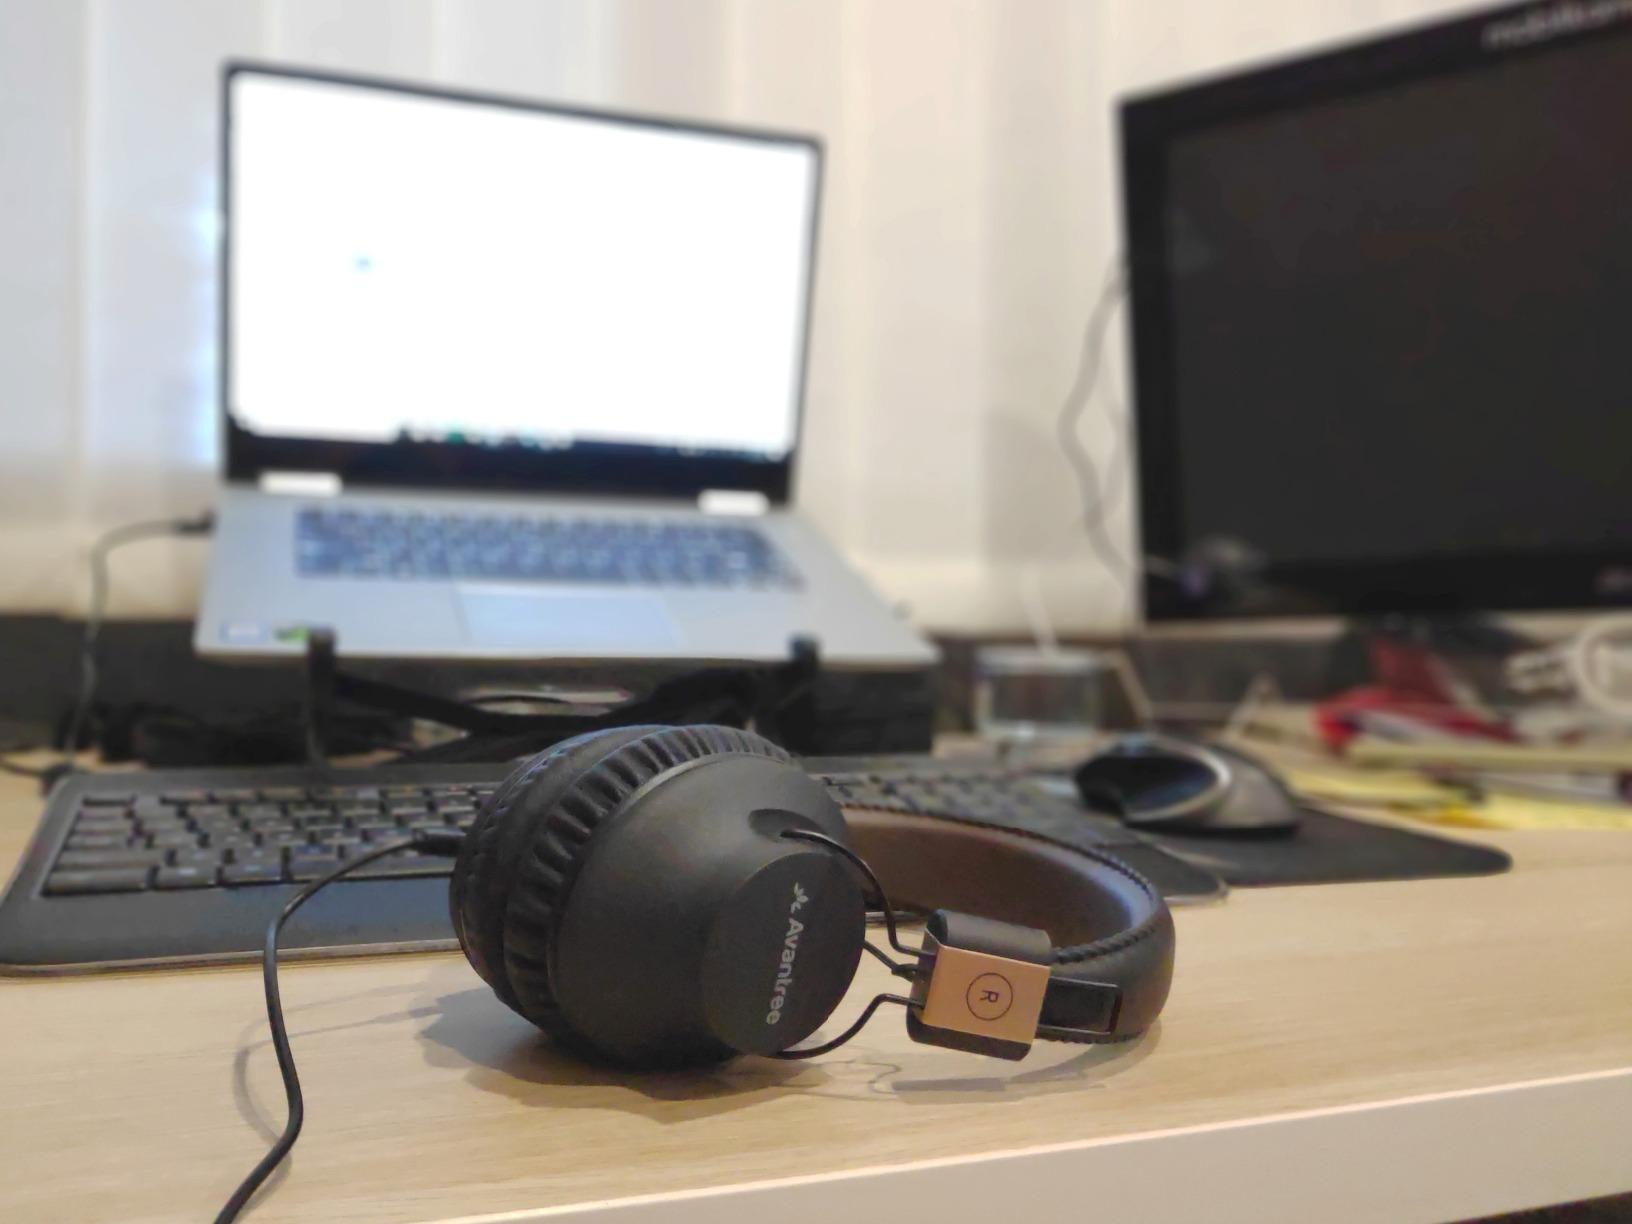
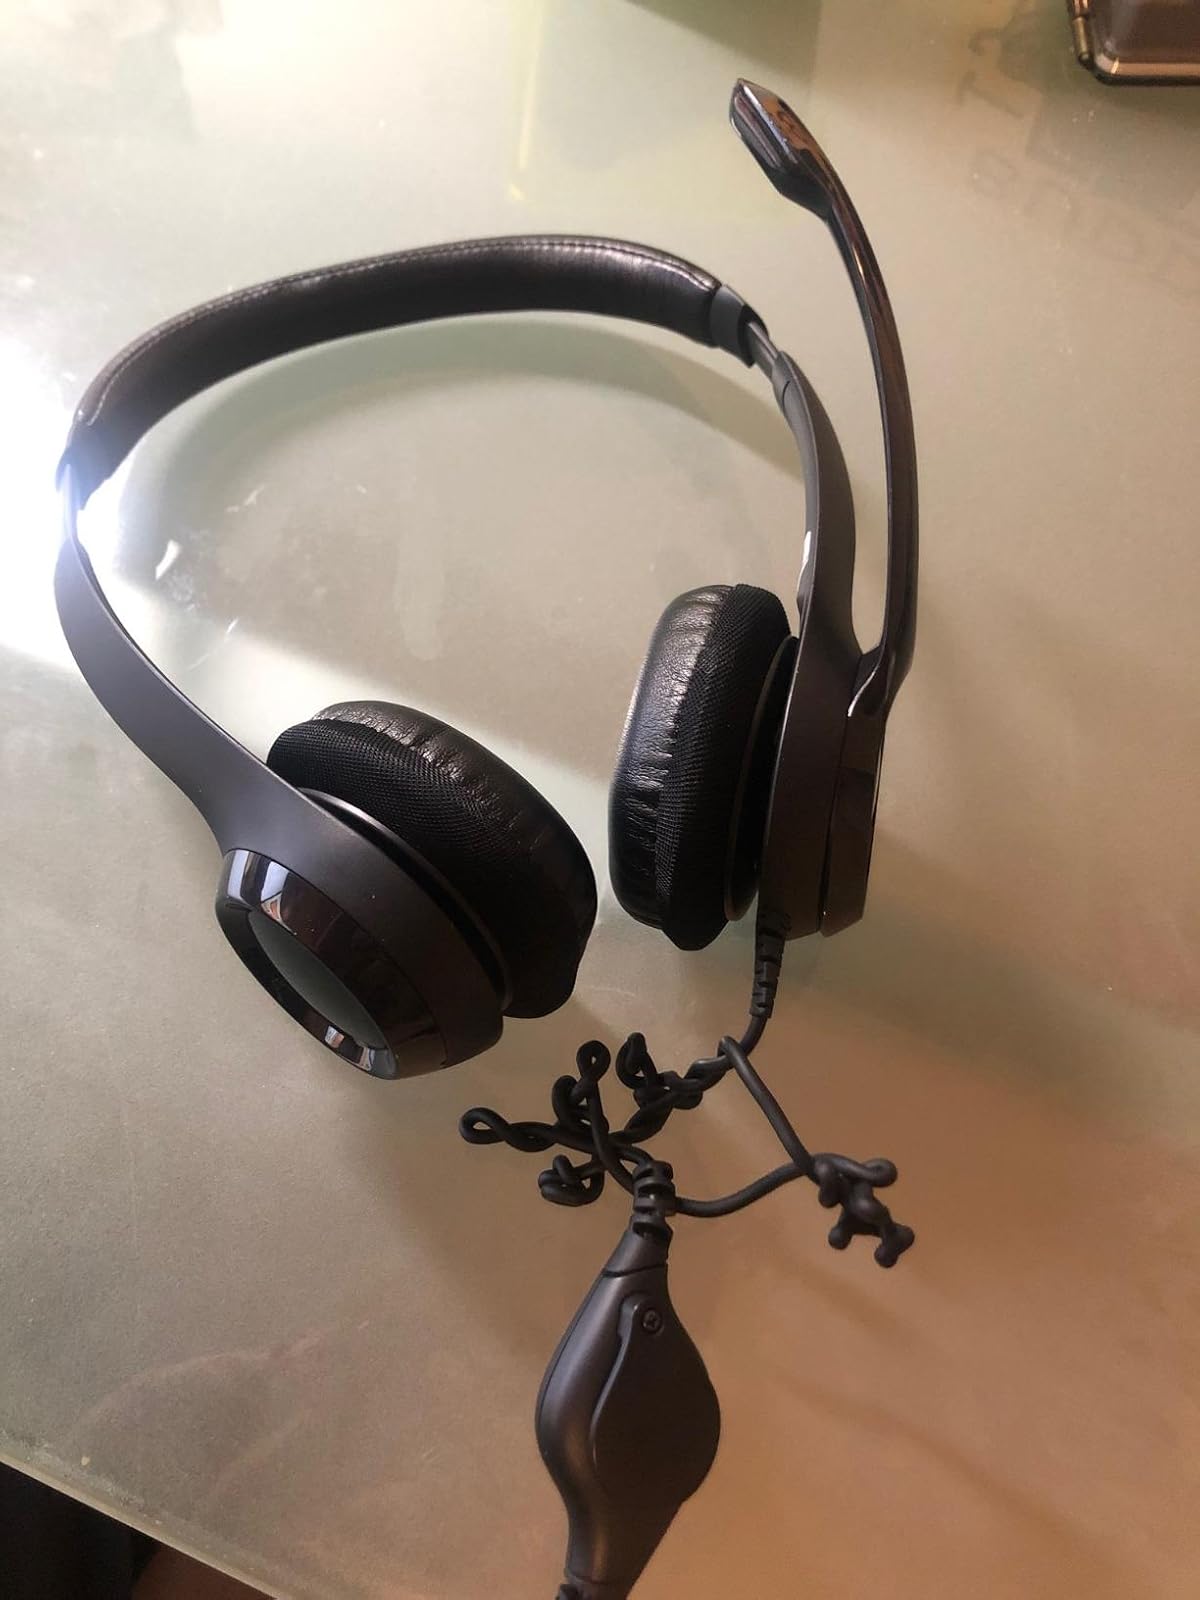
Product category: headphones
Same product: no